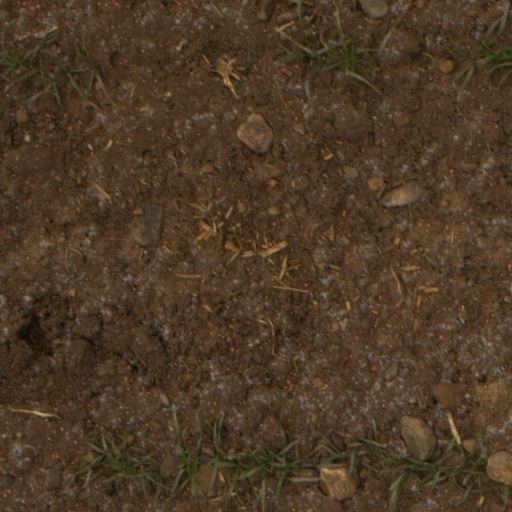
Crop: wheat